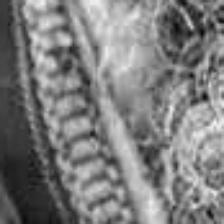
Label: faces